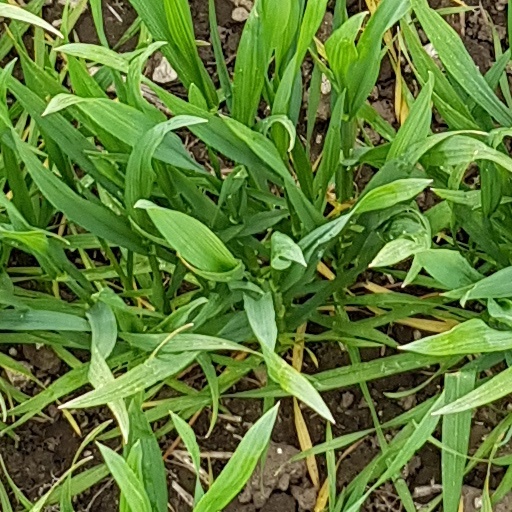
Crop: wheat